Frittella
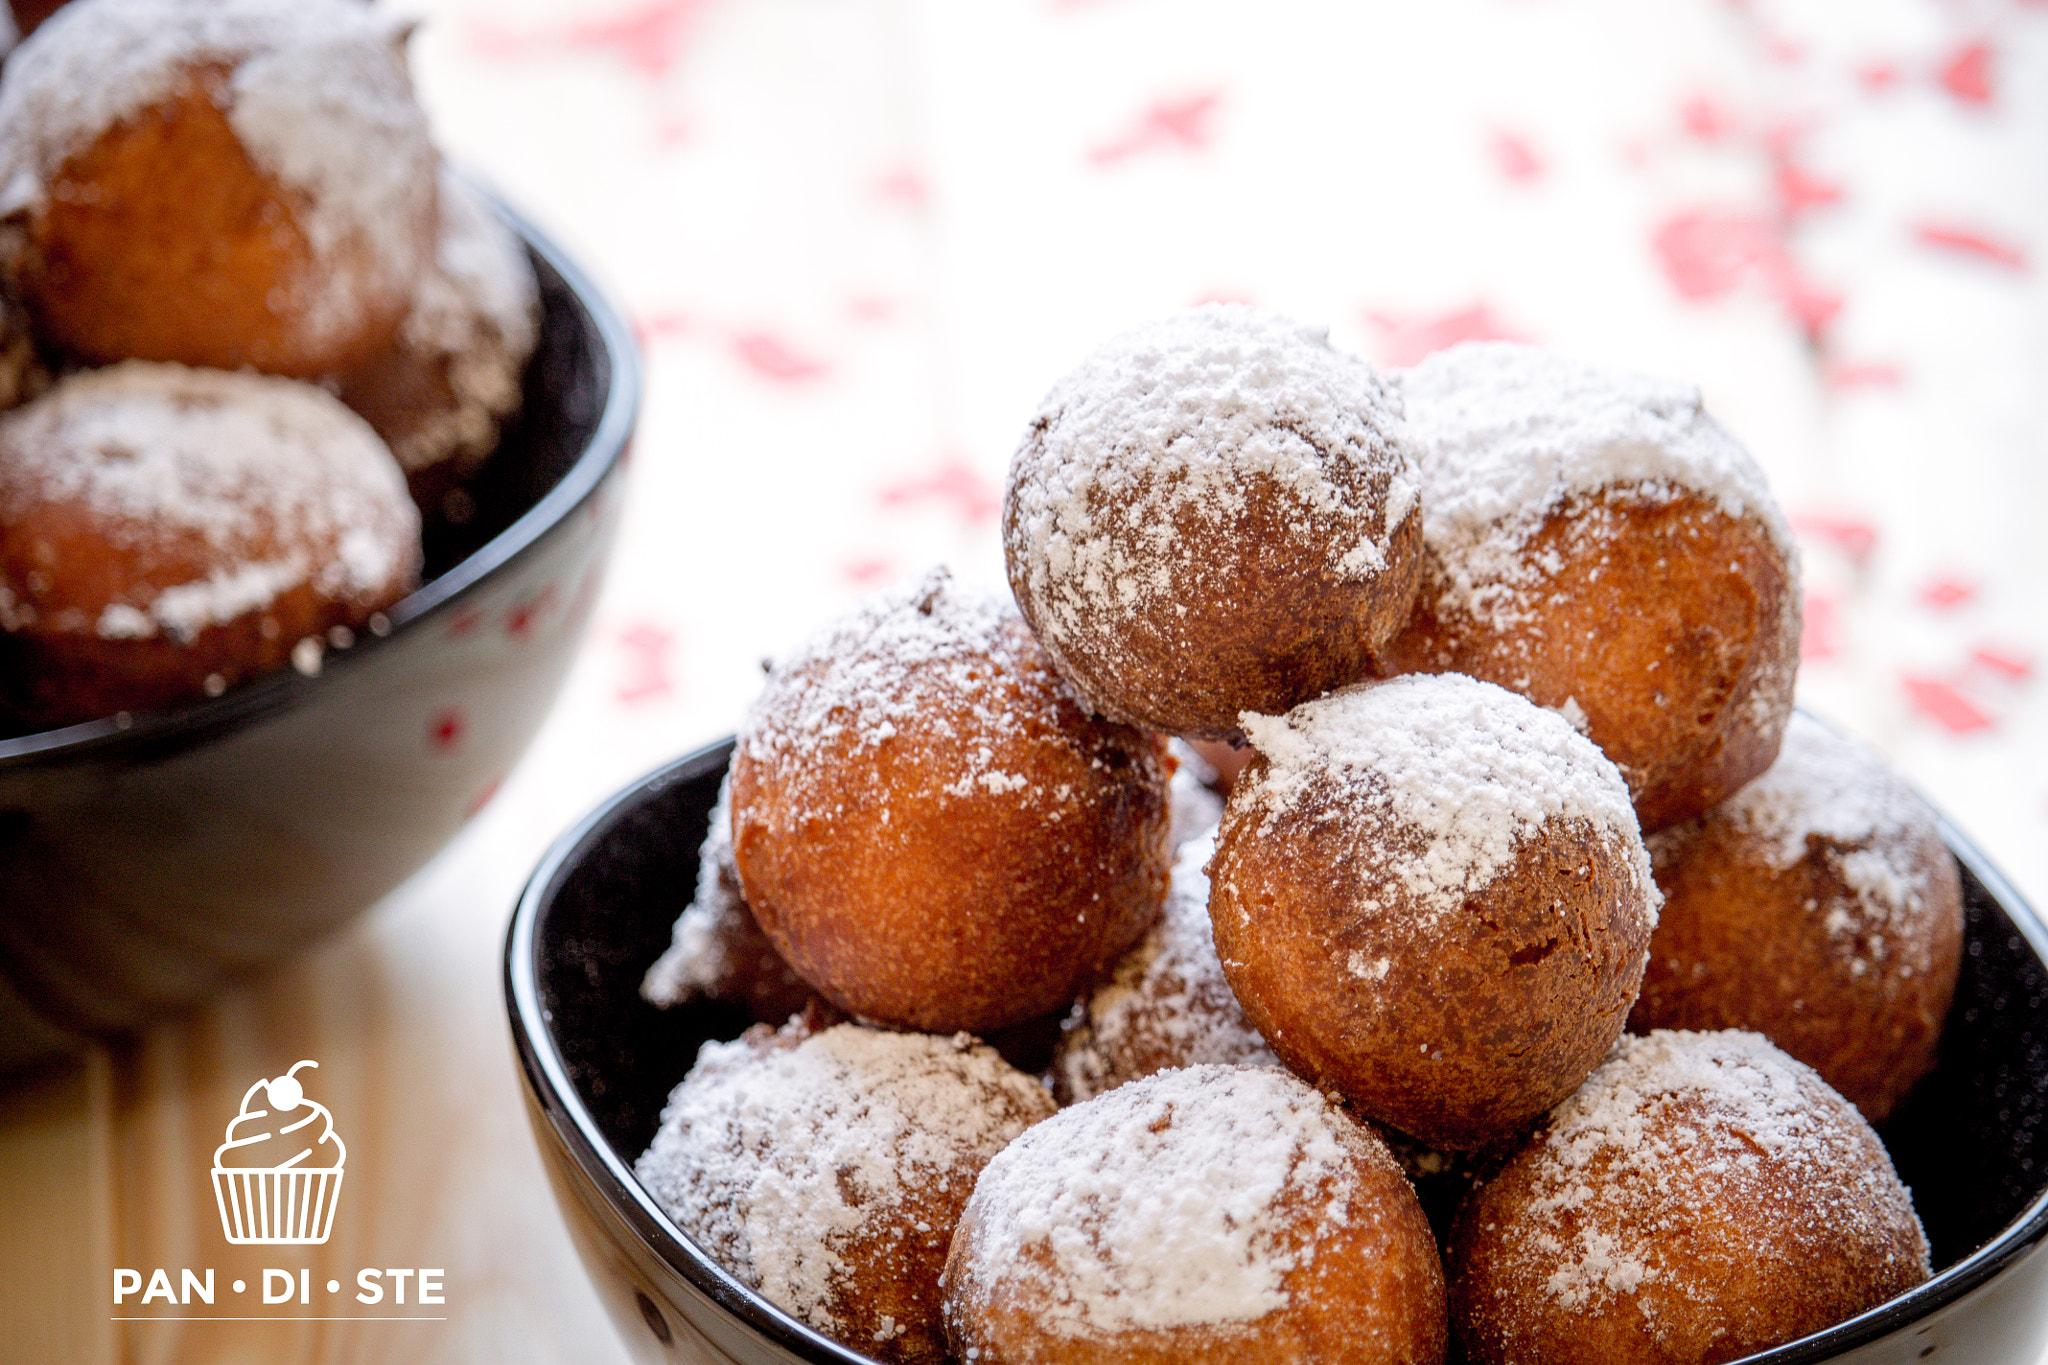
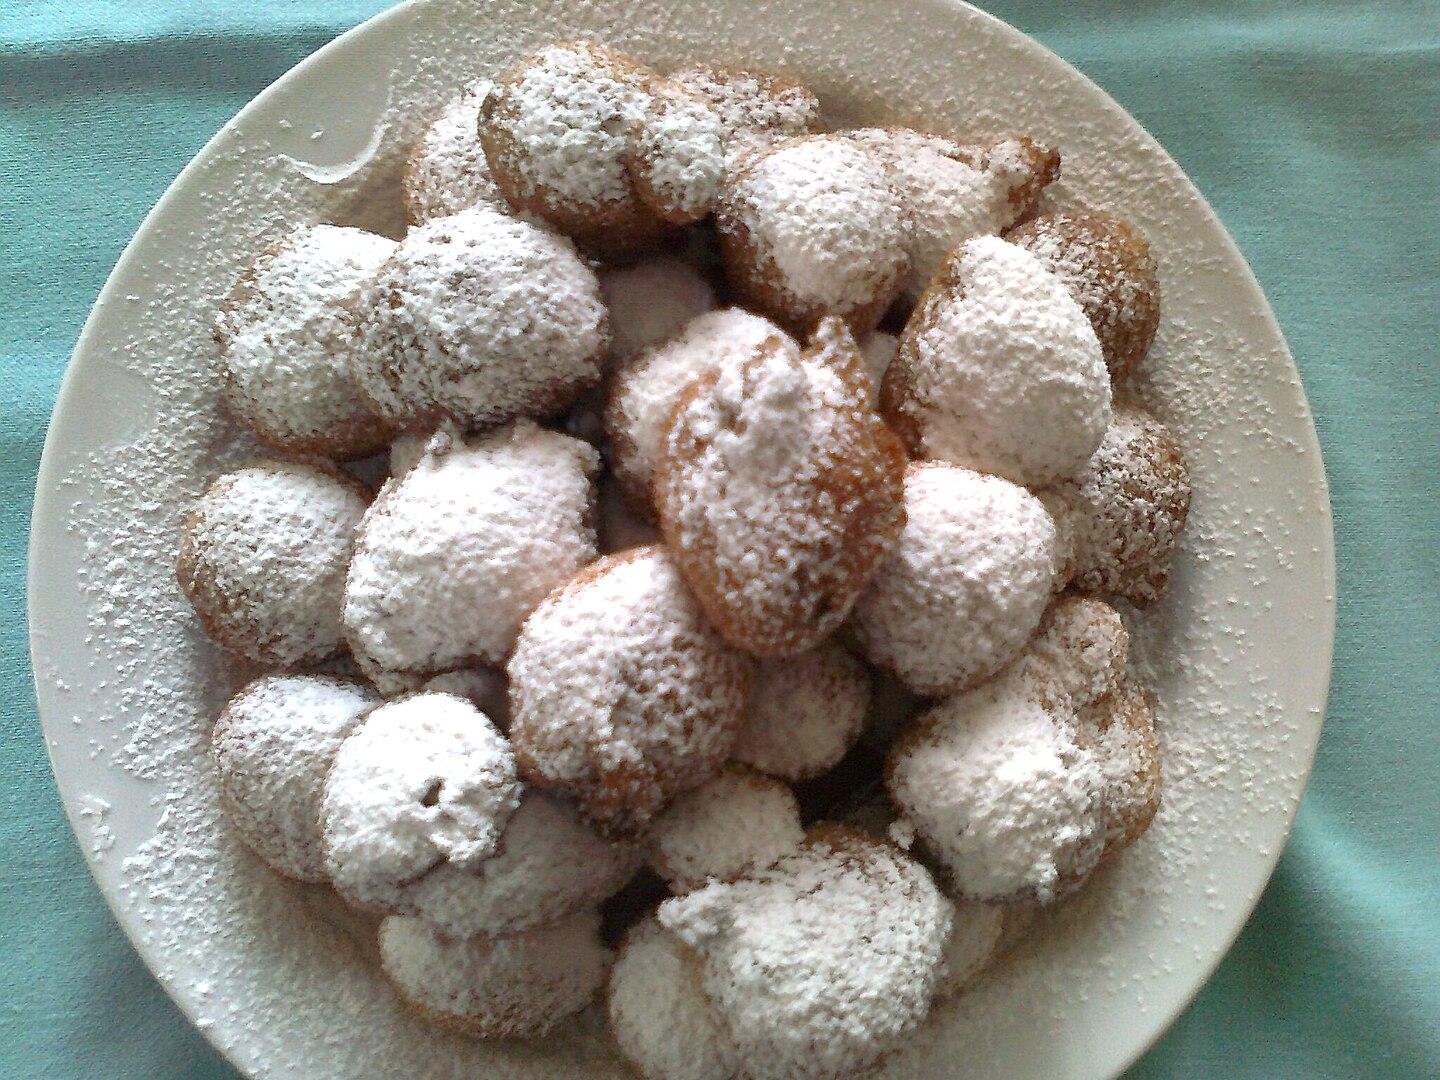
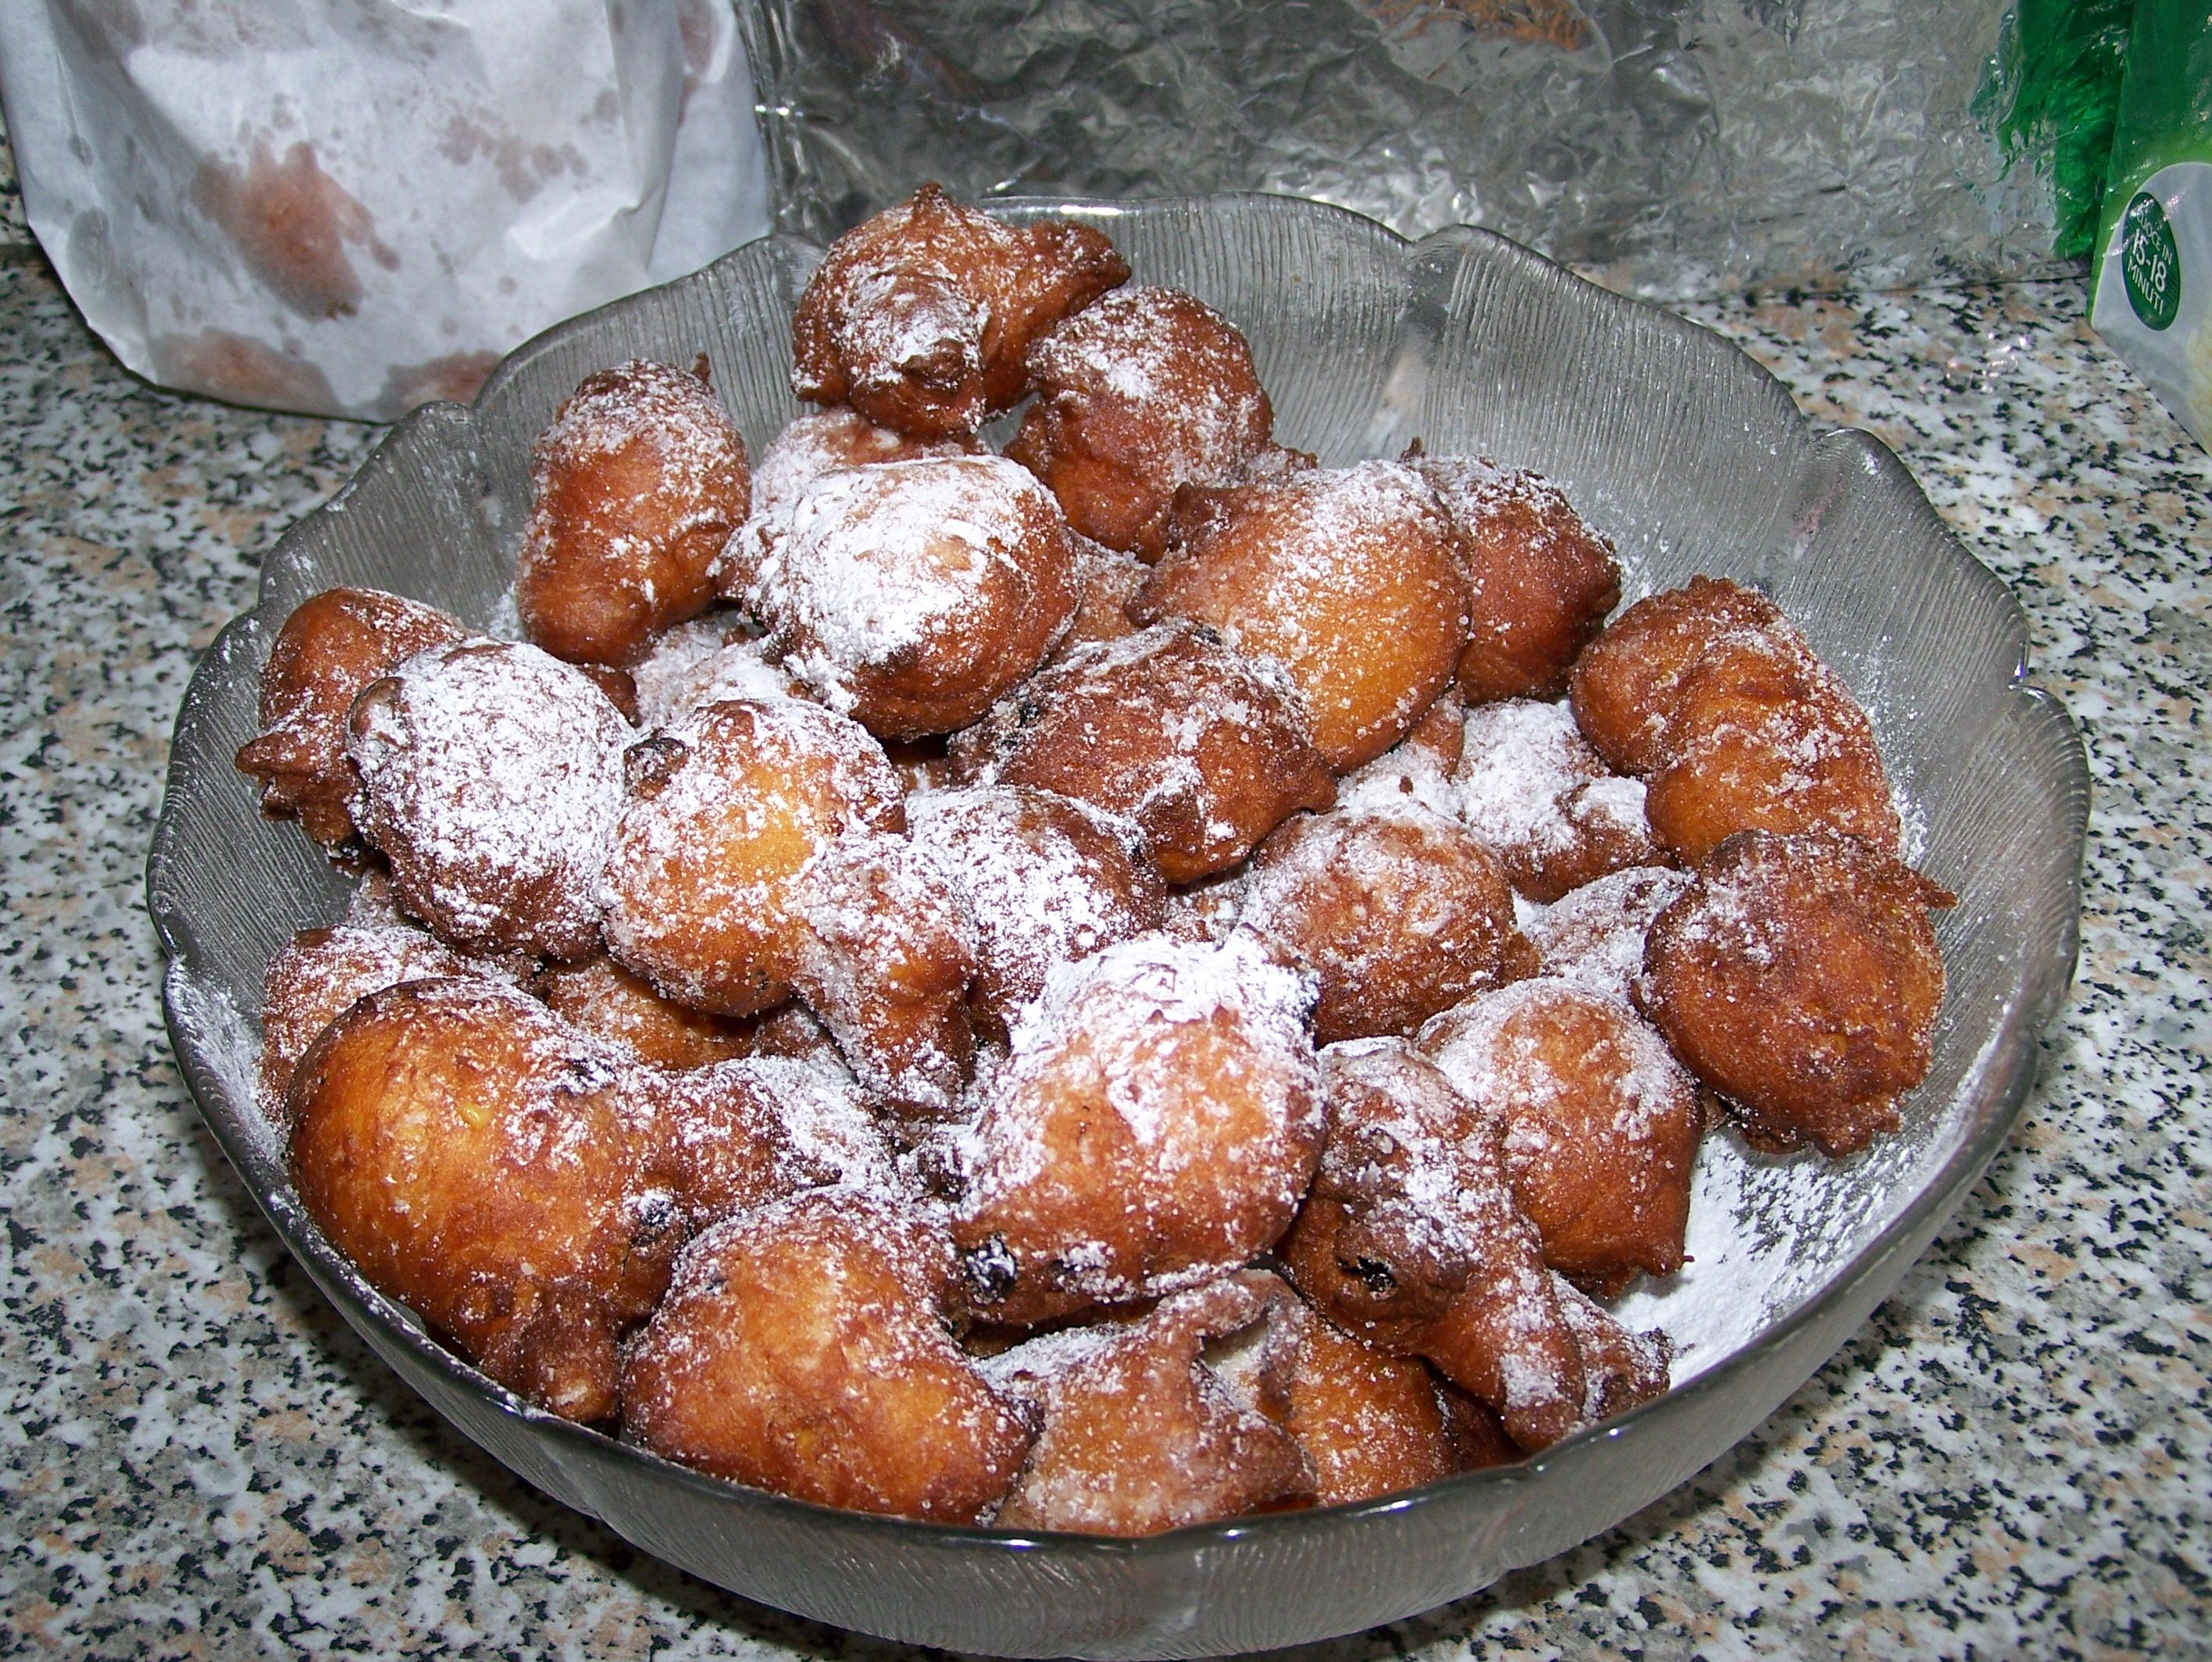
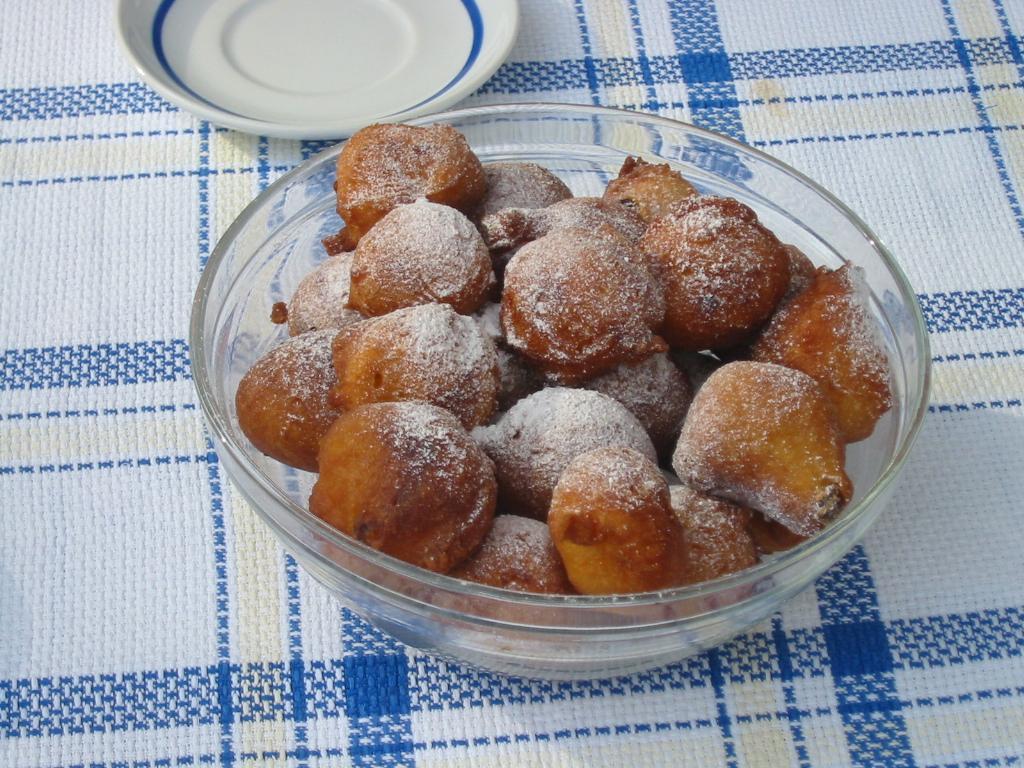
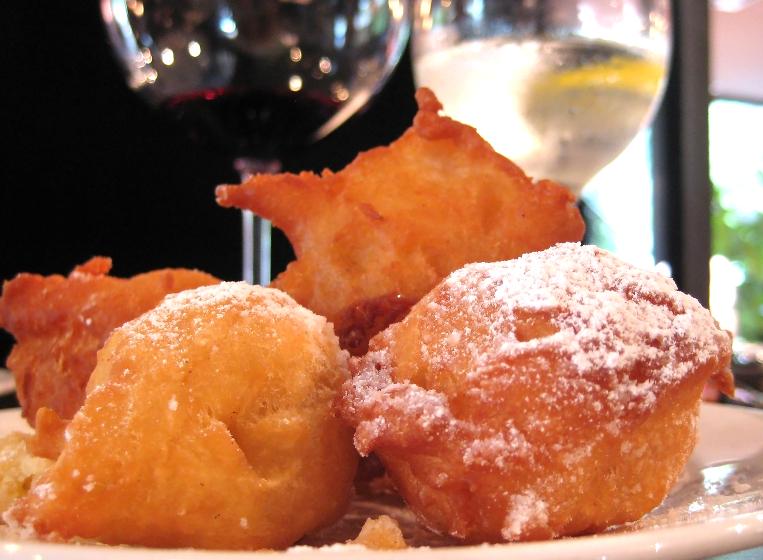
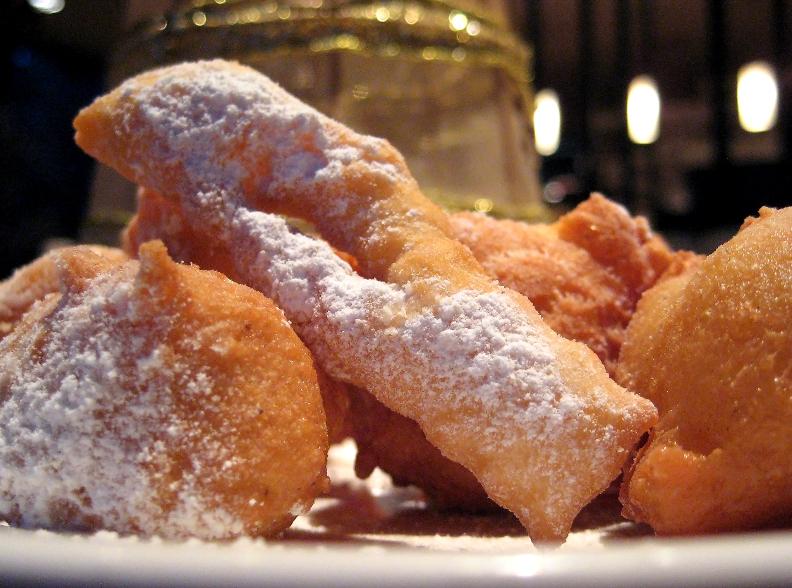
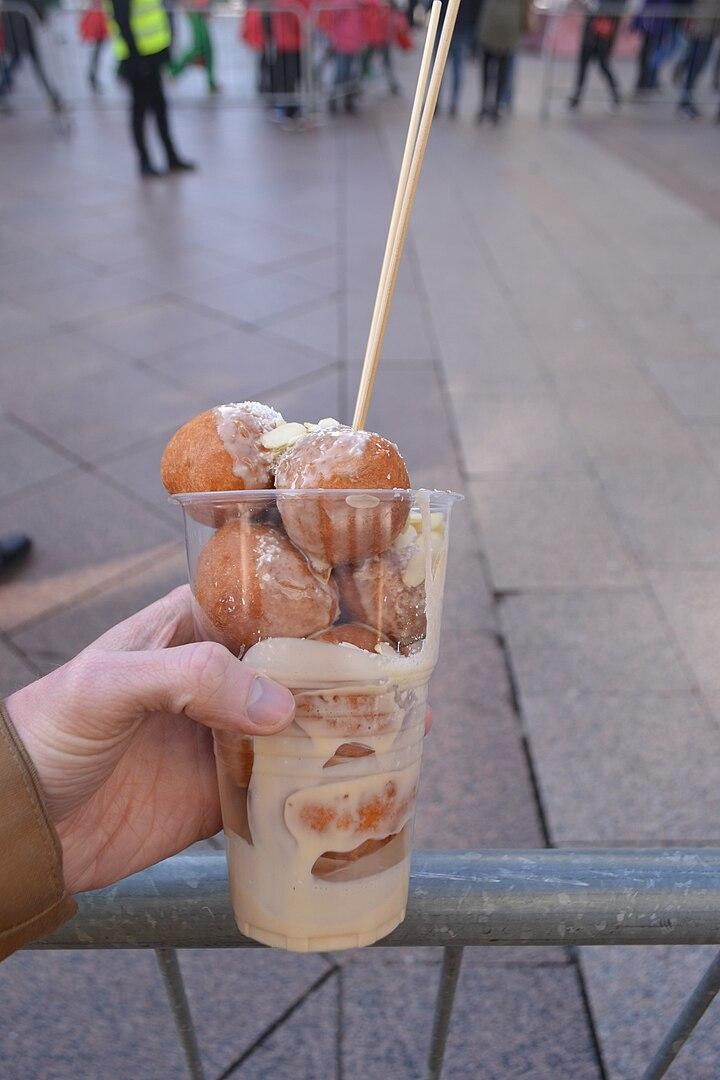
Also known as:
es - Spanish: Frìtoła
he - Hebrew: פריטולה
hr - Croatian: Fritule
hu - Hungarian: Fritule
it - Italian: Frìtoła
ko - Korean: 프리툴레
mk - Macedonian: Фрител
ms - Malay: Fritule
pl - Polish: Fritule
pt - Portuguese: Frittelle
ru - Russian: Фритола
sl - Slovenian: Fritule
sq - Albanian: Fritelë
sv - Swedish: Fritule
uk - Ukrainian: Фріттелле
vec - Venetian: Frìtoła
Category: doughnut, snack (doughnut, snack)
Cuisine: Croatian, Italian, Slovenian, Montenegrin
Associated cuisines: Croatian, Italian, Slovenian, Montenegrin
Area: Friuli-Venezia Giulia, Veneto, Istria, Dalmatia, Slovene Littoral, Bay of Kotor
Countries: Croatia, Italy, Slovenia, Montenegro
Region: Southern Europe, , , ,
The dish is made from dough with raisins, orange peel, and lemon peel on them with fillings.